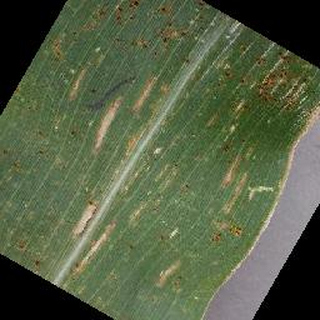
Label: corn_cercospora_leaf_spot